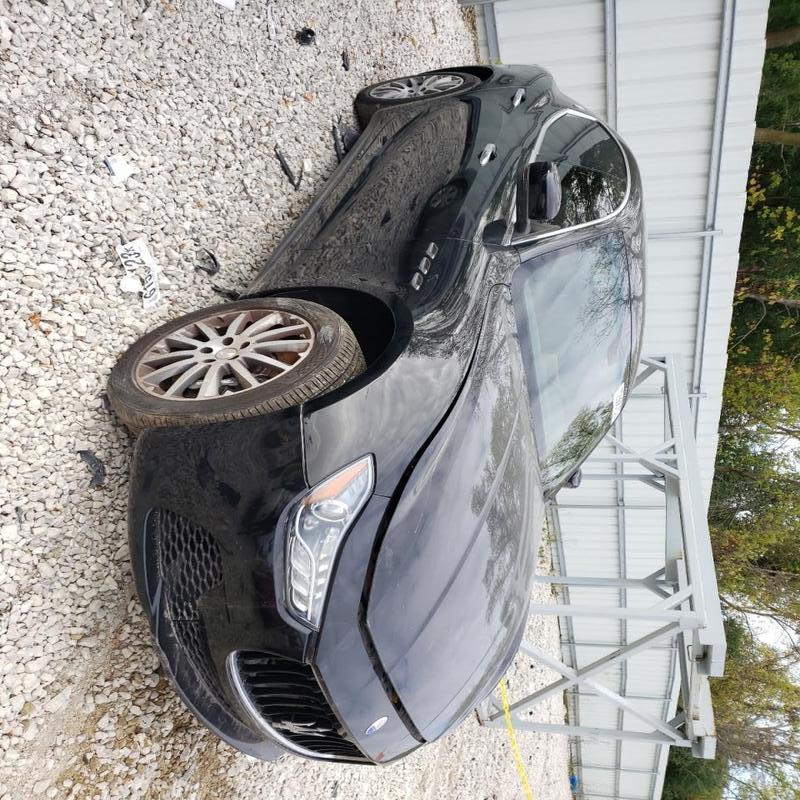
Aucun dommage détecté.
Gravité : aucun